Neopagan witchcraft

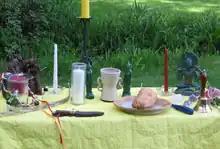
A Wiccan altar erected at Beltane

Wicca is a syncretic modern pagan religion that draws upon a diverse set of ancient pagan and modern hermetic motifs for its theological structure and ritual practices. Developed in England in the first half of the 20th century, Wicca was popularised in the 1950s and early 1960s by Gerald Gardner. Gardner was a retired British civil servant, and an amateur anthropologist and historian who had a broad familiarity with pagan religions, esoteric societies and occultism in general. At the time, Gardner called it the "Witch Cult" and "Witchcraft", and referred to its adherents as "the Wica". From the 1960s onward, the name of the religion was normalised to "Wicca".